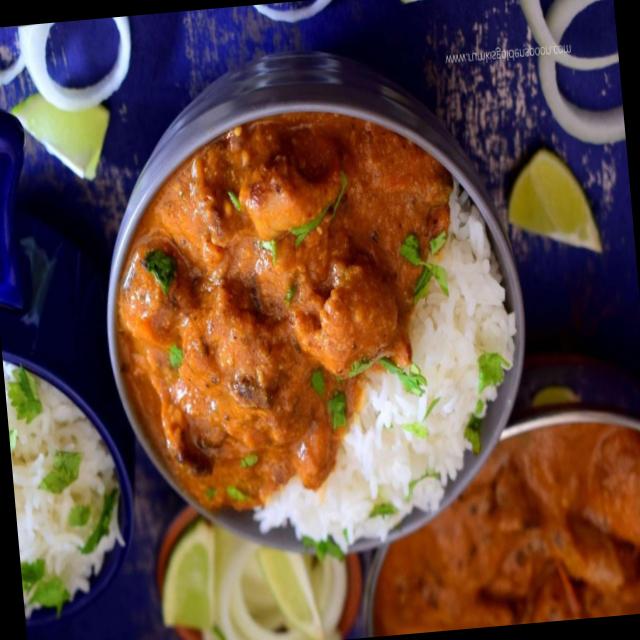
Dish: white_rice